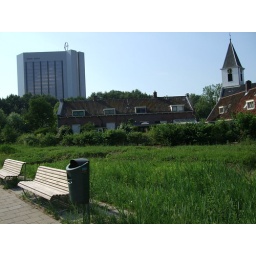
Old village church next to a hypermodern train station with office buildings around it.